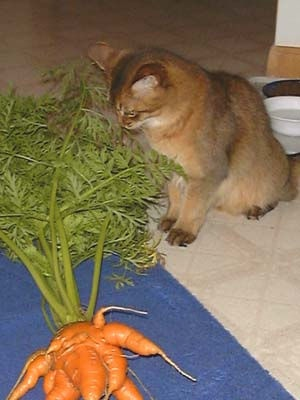
The young cat is sitting next to the carrots on the floor.
A brown cat looks down at a bunch of carrots.
A cat nibbling on the green tops of a bunch of carrots.
A cat looking at a bunch of carrots.
A cat staring at a stalk of carrots laying on the ground.